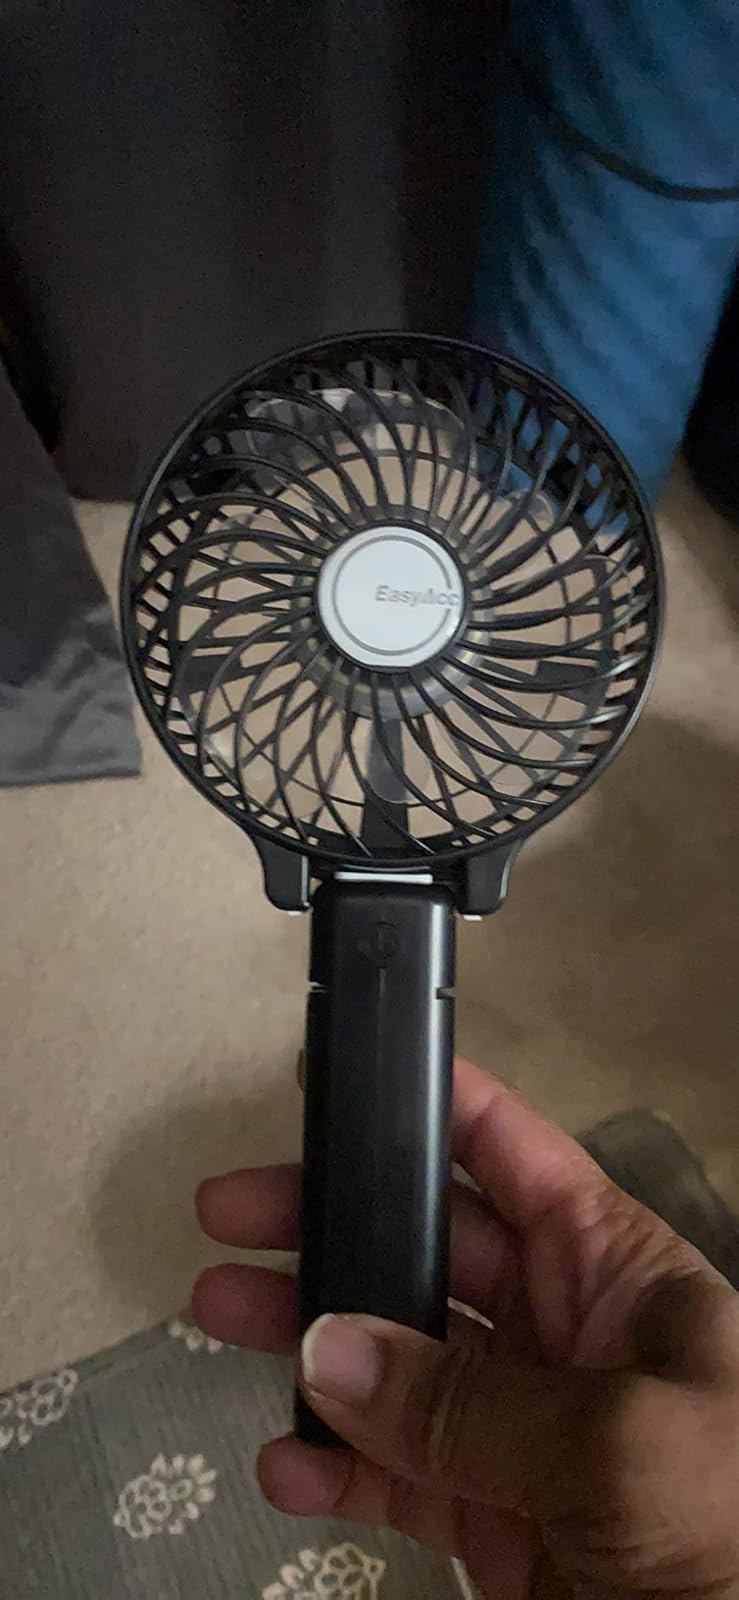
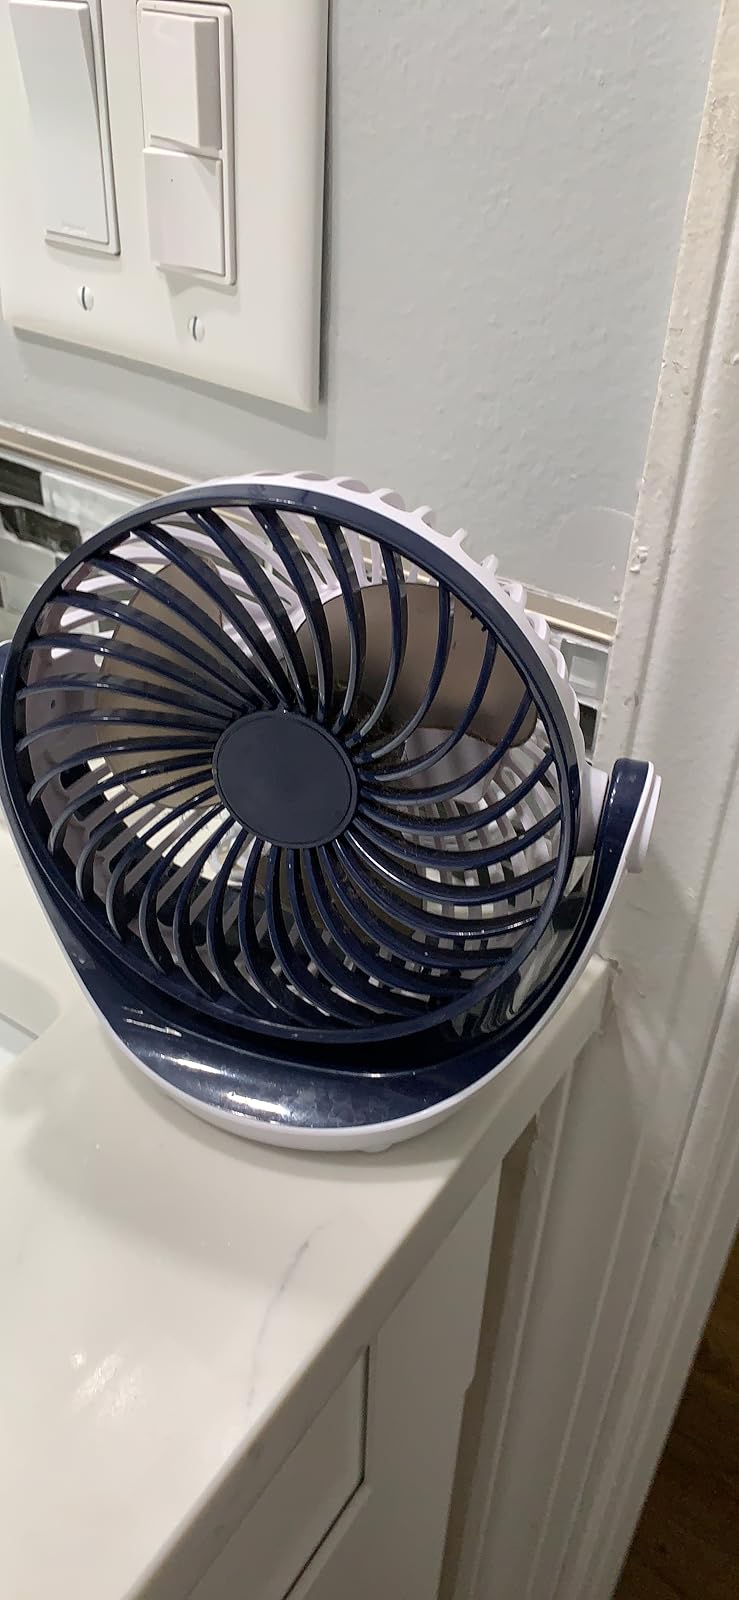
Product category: fan
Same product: no